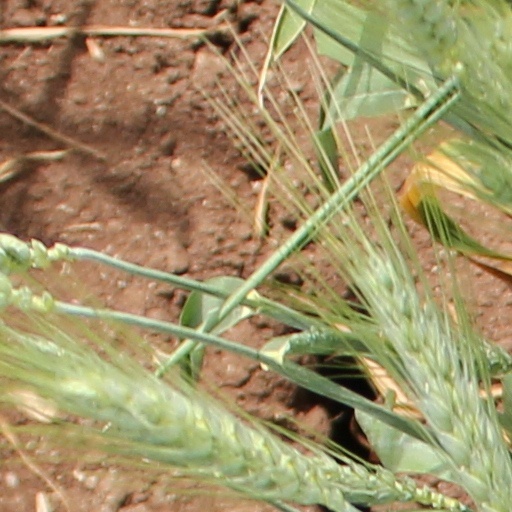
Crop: wheat